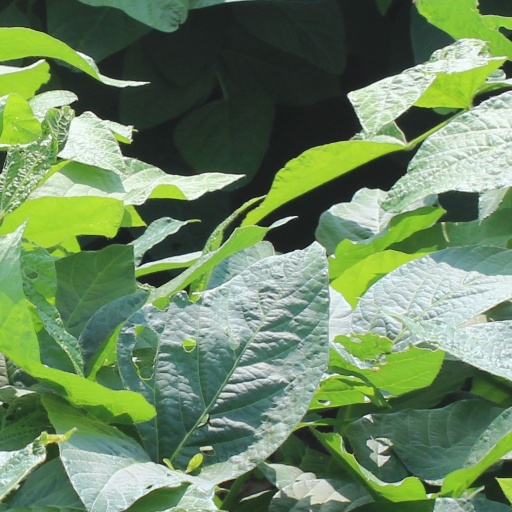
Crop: soybean